Sri Lanka national cricket team

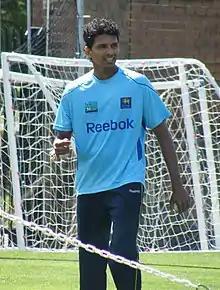
SLC cricket team logo on the practice jersey

As of July 2018, Sri Lanka have faced nine teams in Test cricket, only recent Test nations Afghanistan and Ireland are missing from their list of opponents, with their most frequent opponent being Pakistan, playing 55 matches against them. Sri Lanka has registered more wins against Pakistan and Bangladesh than any other team, with 14. In ODI matches, Sri Lanka have played against 17 teams; they have played against India most frequently, with a winning percentage of 39.49 in 149 matches. Within usual major ODI nations, Sri Lanka have defeated England on 34 occasions, which is their best record in ODIs. The team have competed against 13 countries in T20Is, and have played 15 matches against New Zealand. Sri Lanka have defeated Australia and West Indies 6 occasions each. Sri Lanka was the best T20I team in the world, where they ranked number one in more than 32 months, and reached World Twenty20 final in three times.